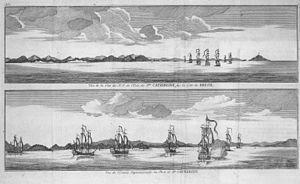
Le voyage du Commodore Anson est une circumnavigation autour du monde durant le XVIIIᵉ siècle. En 1740, pendant la guerre de l'oreille de Jenkins qui opposa la Grande-Bretagne et l’Espagne de 1739 à 1748, le Commodore George Anson reçut du roi Georges II le commandement d’une escadre, avec la mission d’aller harceler les colonies espagnoles de l’océan Pacifique, et si possible de capturer le galion de Manille. Anson passa dans le Pacifique par le cap Horn, remonta le long des côtes de l’Amérique du Sud, puis traversa le Pacifique jusqu’à Macao. Il captura le galion de Manille près des côtes des Philippines, et revint en Grande-Bretagne par le cap de Bonne-Espérance.